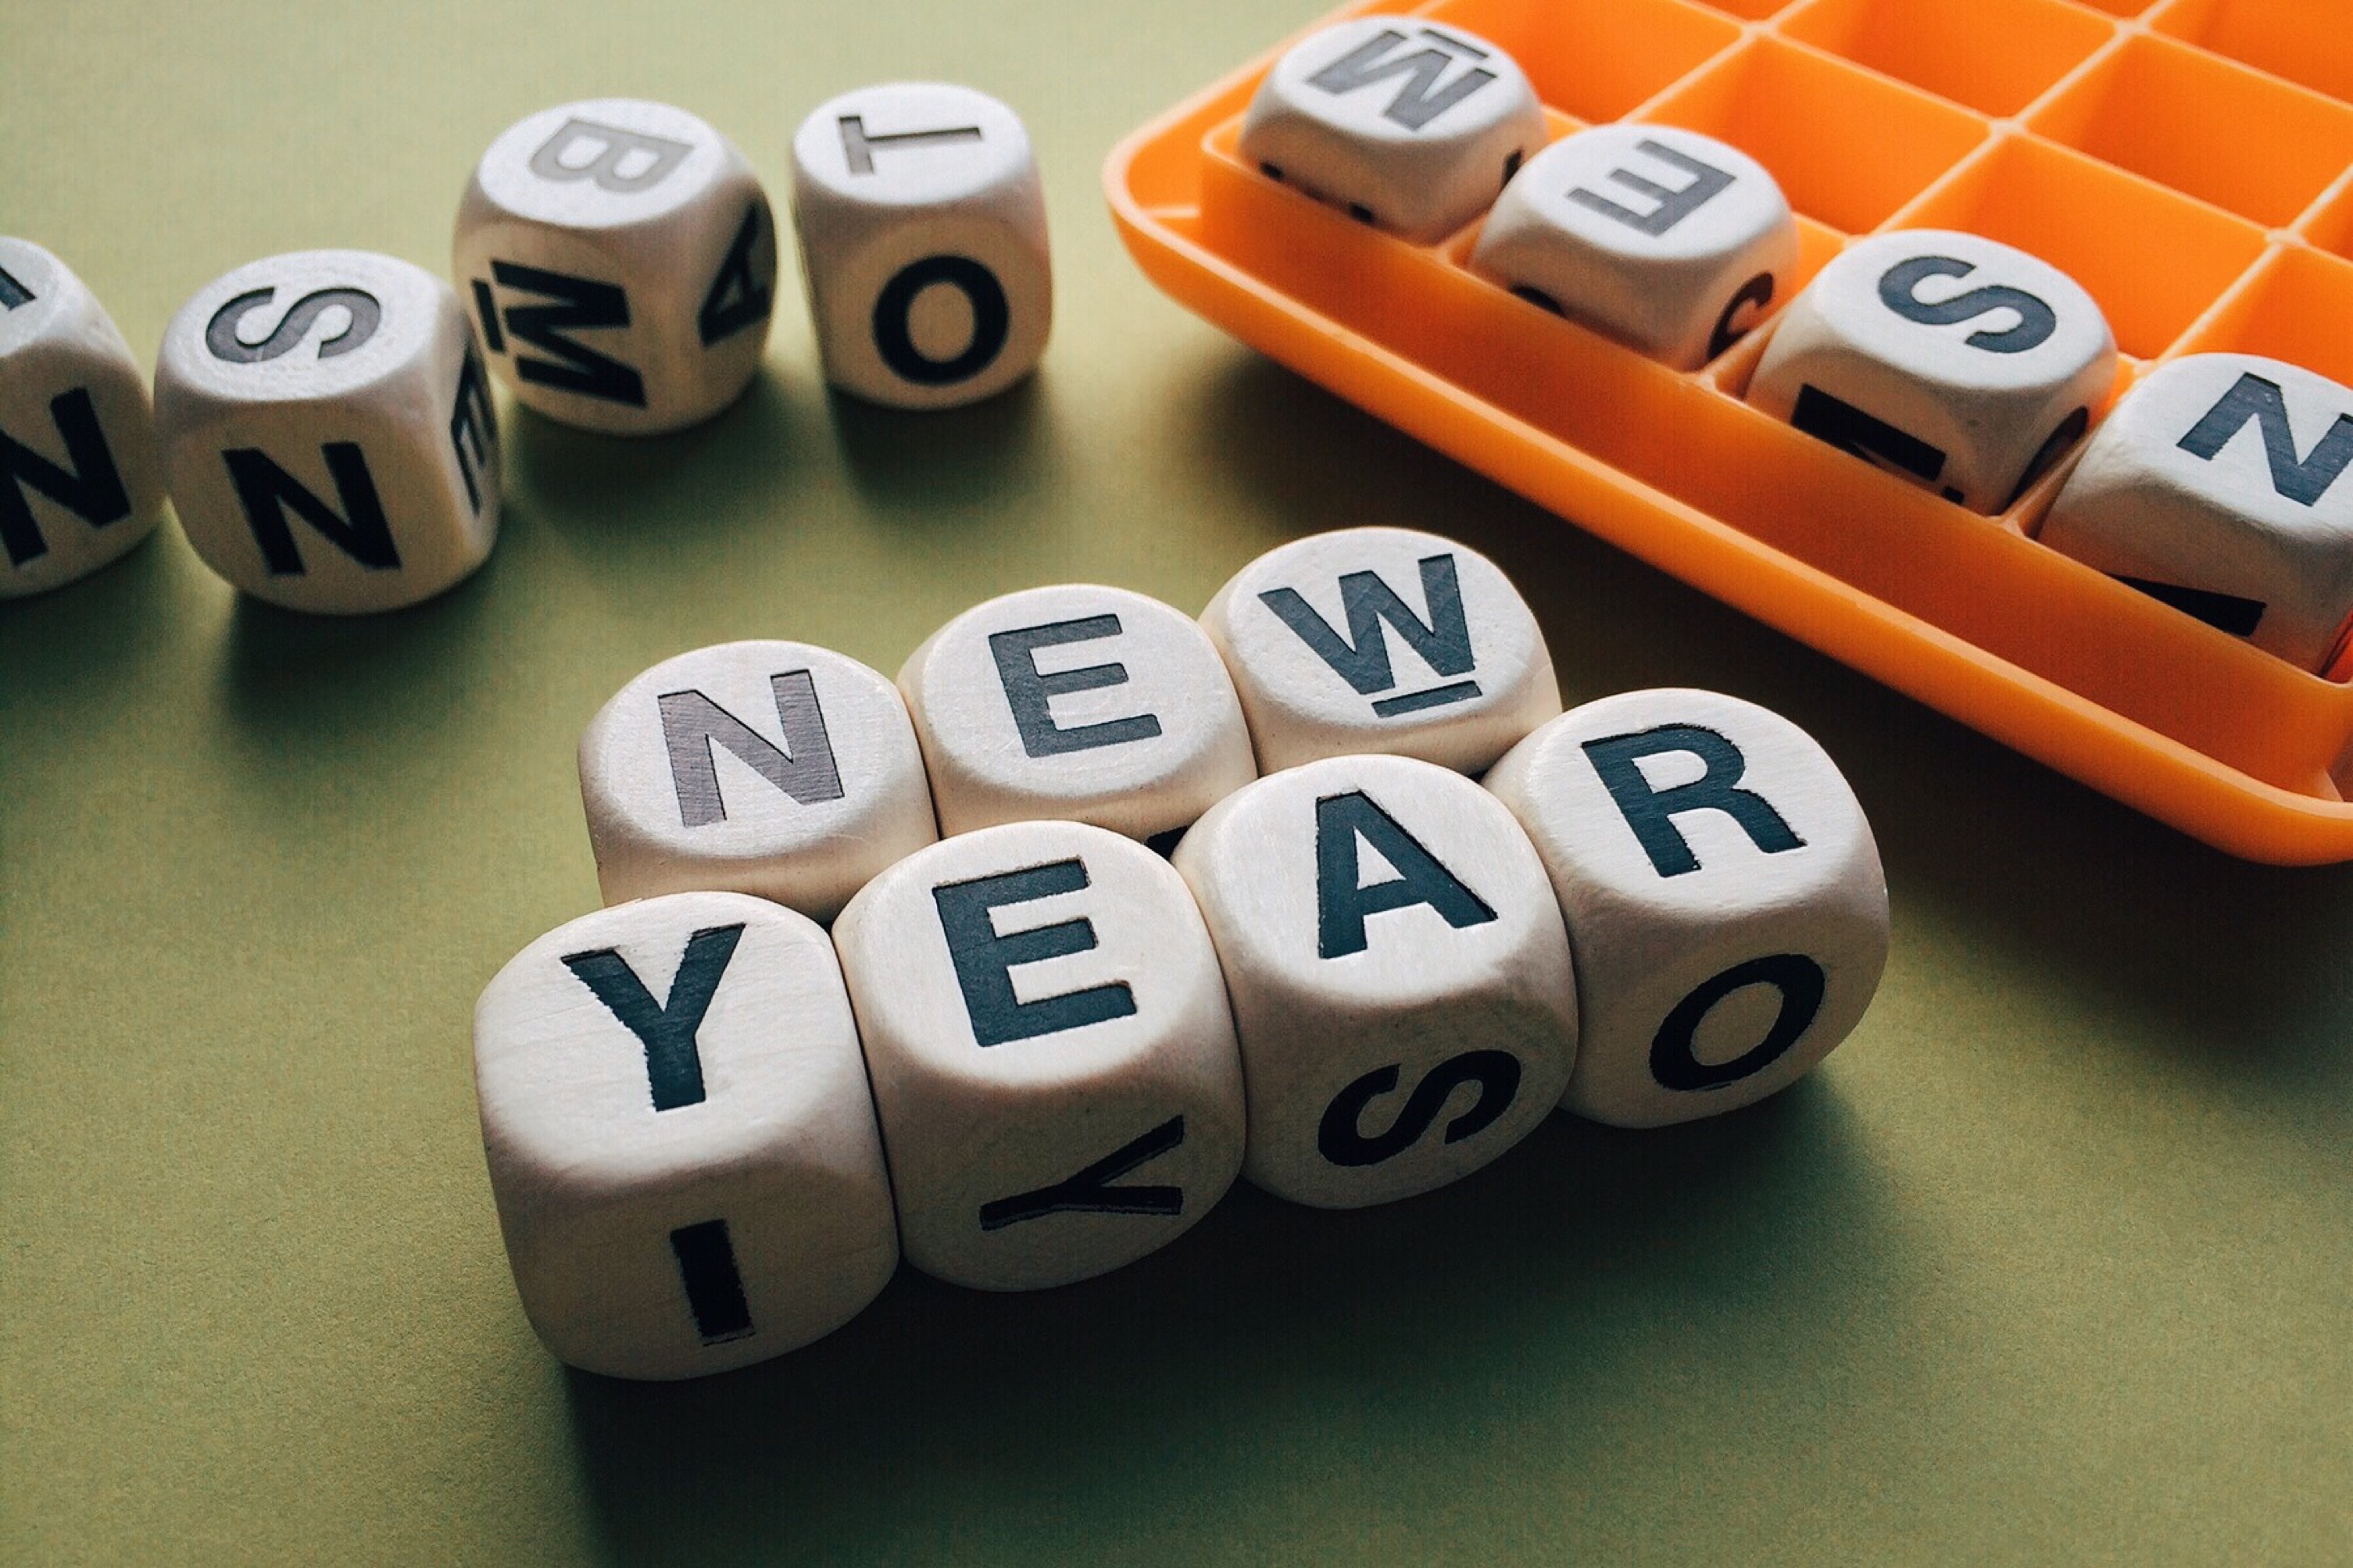
game, number, toy, new year, board game, celebrate, font, sports, words, games, dice game, indoor games and sports, tabletop game, boggle